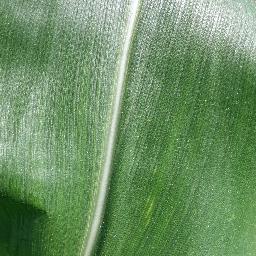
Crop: corn
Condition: (maize)_healthy